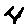
Label: 4